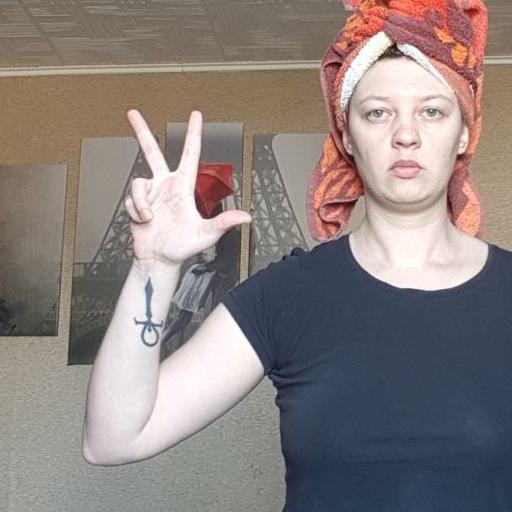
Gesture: three2